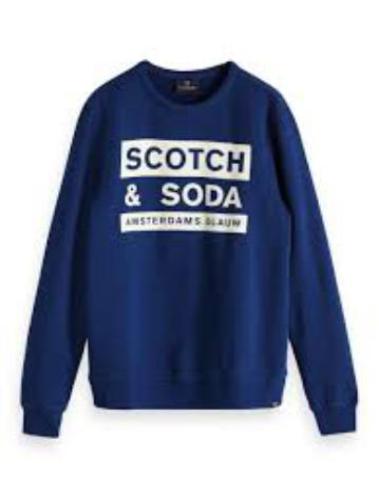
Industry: Clothes